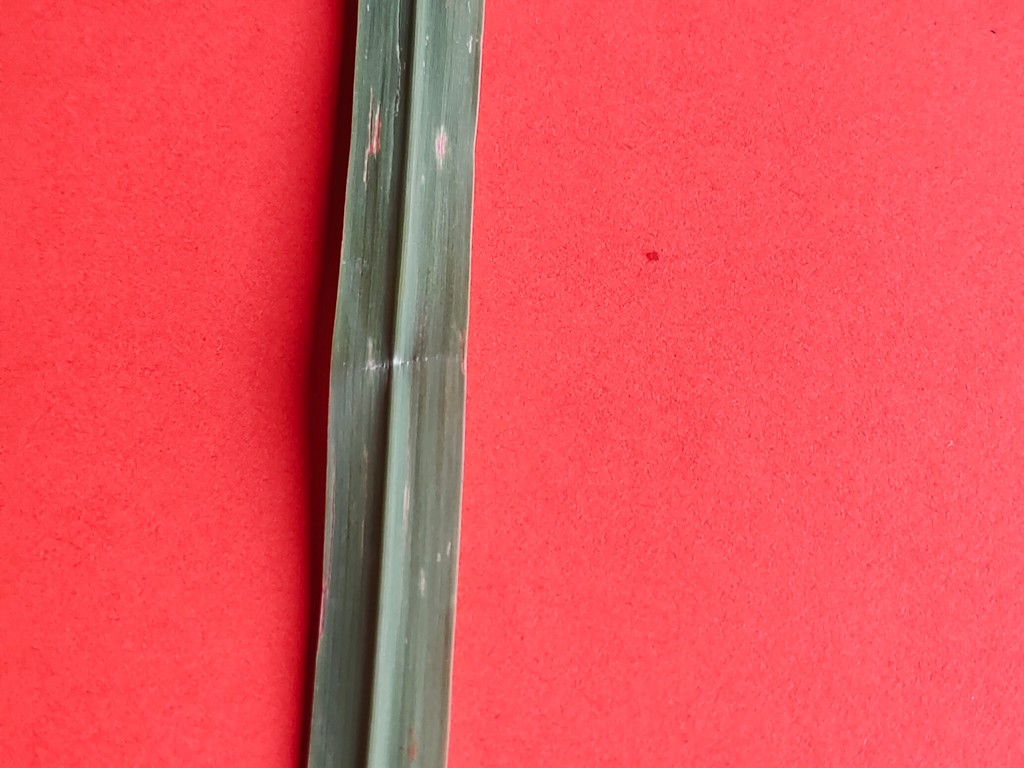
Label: Unhealthy